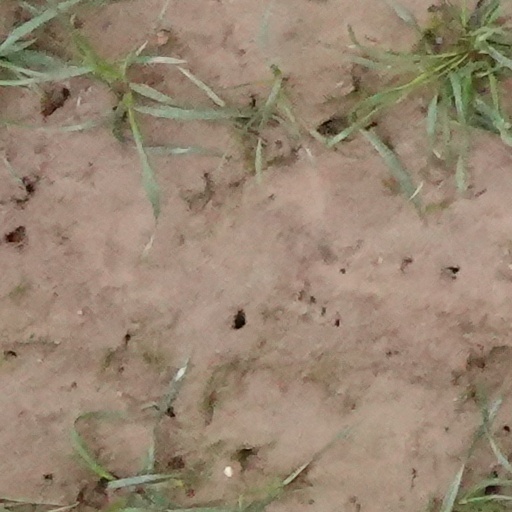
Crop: wheat